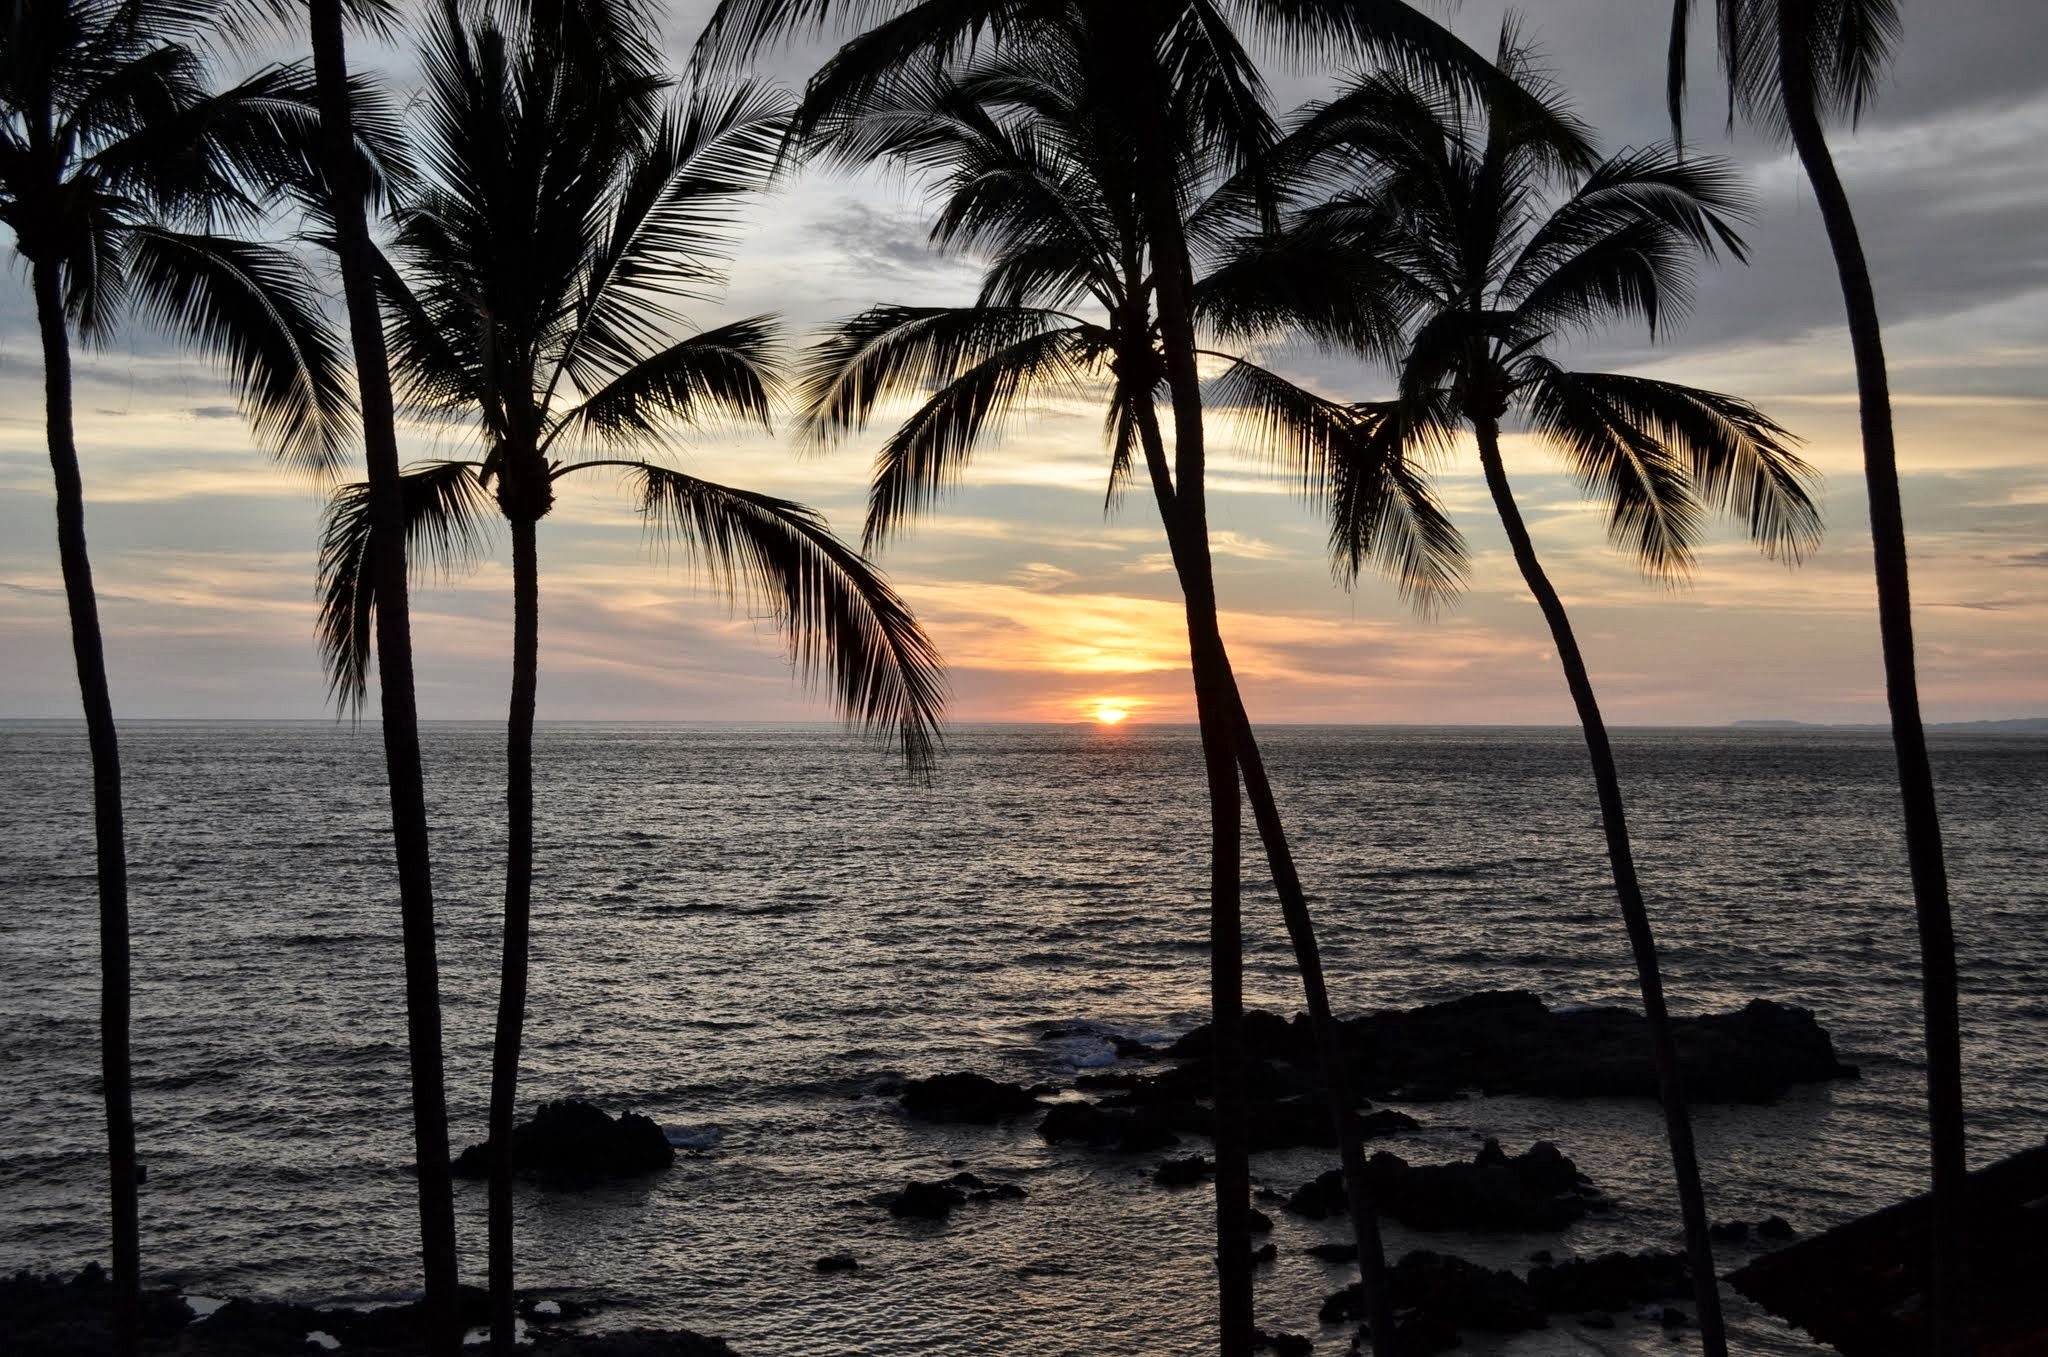
beach, sea, coast, tree, ocean, horizon, sunrise, sunset, sunlight, morning, shore, dawn, dusk, evening, bay, trees, mexico, palms, palm trees, arecales